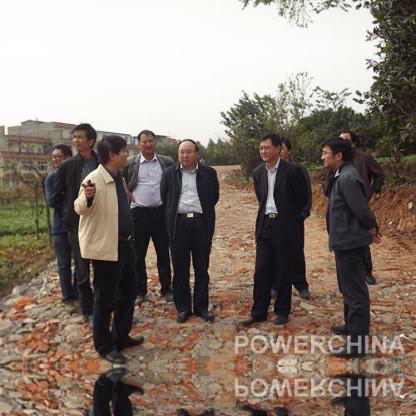
Objects in the image:
label: head
label: head
label: head
label: head
label: head
label: head
label: head